Saengildo

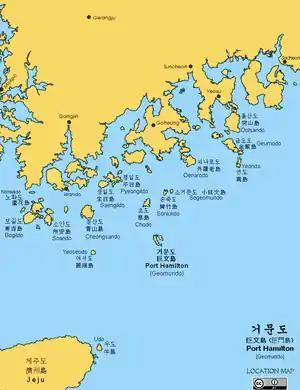
Location of Saengildo in the Jeju Strait (slightly left from map centre)

Saengildo is a South Korean island of 15 km in the East China Sea on which the island's economy is based. The highest point is Baegunsan (483 m above sea level).